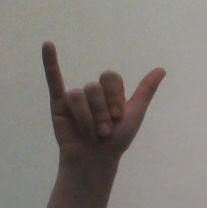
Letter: ya